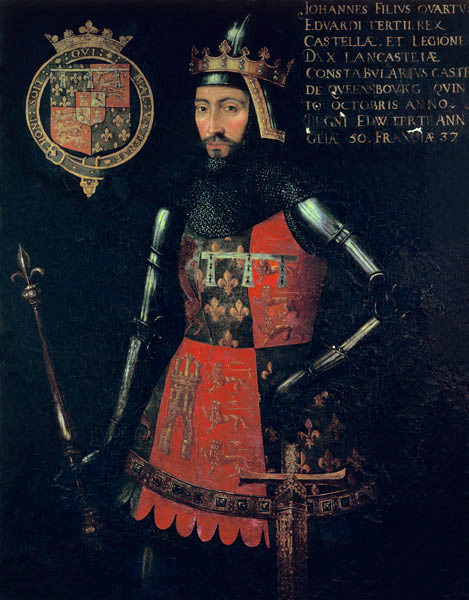
จอห์นแห่งกอนต์ ดยุกที่ 1 แห่งแลงแคสเตอร์

เจ้าชายจอห์นแห่งกอนต์ ดยุกที่ 1 แห่งแลงแคสเตอร์ (; 6 มีนาคม ค.ศ. 1340 - 3 กุมภาพันธ์ ค.ศ. 1399) เป็นสมาชิกราชวงศ์แพลนทาเจเน็ท เป็นพระโอรสองค์ที่สามของพระเจ้าเอ็ดเวิร์ดที่ 3 แห่งอังกฤษและฟีลีปาแห่งแอโน|พระราชินีฟีลิปแห่งแอโน และเป็นพระเชษฐาของเอ็ดมันด์แห่งแลงลีย์ ดยุกที่ 1 แห่งยอร์ก|เอ็ดมันด์แห่งแลงลีย์ ดยุคที่ 1 แห่งยอร์กผู้เป็นต้นราชวงศ์ยอร์ก|ราชสกุลยอร์ก
จอห์นแห่งกอนต์ทรงเป็นต้นราชวงศ์แลงคัสเตอร์|ราชสกุลแลงคัสเตอร์ โดยมีกษัตริย์อังกฤษสามคนที่สืบเชื้อสายมาจากพระองค์ คือ พระเจ้าเฮนรีที่ 4 แห่งอังกฤษ|พระเจ้าเฮนรีที่ 4, พระเจ้าเฮนรีที่ 5 แห่งอังกฤษ|พระเจ้าเฮนรีที่ 5 และพระเจ้าเฮนรีที่ 6 แห่งอังกฤษ|พระเจ้าเฮนรีที่ 6
== วัยเยาว์ ==
จอห์นประสูติในเดือนมีนาคม ค.ศ. 1340 ทรงเป็นพระโอรสคนที่สี่ของพระเจ้าเอ็ดเวิร์ดที่ 3 แห่งอังกฤษ|พระเจ้าเอ็ดเวิร์ดที่ 3 แต่เป็นพระโอรสคนที่สามที่มีชีวิตรอด พระองค์ได้ฉายาพระนามมาจากสถานที่ประสูติของพระองค์ คือ เมืองเกนต์|เกนต์ หรือเมืองกอนต์ในภาษาอังกฤษ เดือนกันยายน ค.ศ. 1342 พระองค์ถูกตั้งเป็นเอิร์ลแห่งริชมอนด์ ทรงได้รับการฝึกฝนทักษะทางทหาร ในปี ค.ศ. 1350 จอห์นในวัย 10 พรรษาได้ปรากฏตัวที่สมรภูมิทางเรือวินเชลซีที่ว่ากันว่าเฮนรีแห่งกรอสมอนต์ เอิร์ลแห่งแลงคัสเตอร์และเลสเตอร์ได้ช่วยชีวิตพระองค์ไว้หลังเรือสเปนลำใหญ่ได้โจมเรือที่บรรทุกจอห์นกับเอ็ดเวิร์ด เจ้าชายดำ|เอ็ดเวิร์ด เจ้าชายแห่งเวลส์ พระเชษฐาของจอห์น ในเวลาต่อมาจอห์นในวัย 19 พรรษาได้มีส่วนร่วมในการออกทำศึกกับฝรั่งเศส
คนในยุคเดียวกันได้บรรยายถึงจอห์นว่าทรงมีพระวรกายสูง รูปร่างดี พระบุตรคนแรกของจอห์นเป็นพระธิดานอกสมรสชื่อบลานช์ซึ่งเกิดจากมารี เดอ แซ็งต์ฮิแลร์แห่งแอโน สนมลับของจอห์นที่เป็นนางกำนัลของพระราชินีฟิลิปปาแห่งเฮนอลต์|ฟิลิปปาแห่งแอโน พระมารดาของพระองค์
== การเสกสมรสครั้งแรก ==
ไฟล์:Marriage of Blanche of Lancaster and John of Gaunt 1359.jpg|left|thumb|ภาพพิธีเสกสมรสของจอห์นแห่งกอนต์กับบลานช์แห่งแลงคัสเตอร์ในวิหารเรดิง วาดโดยโฮเรส ไรจ์ ปี ค.ศ. 1914 (พิพิธภัณฑ์เรดิง)
วันที่ 19 พฤษภาคม ค.ศ. 1359 พระเจ้าเอ็ดเวิร์ดที่ 3 ได้จับจอห์นสมรสกับบลานช์แห่งแลงคัสเตอร์ ทายาทหญิงผู้มั่งคั่งที่วิหารเรดิงในบาร์กเชอร์ บลานช์เป็นธิดาของเฮนรีแห่งกรอสมอนต์ เอิร์ลแห่งแลงคัสเตอร์และเลสเตอร์กับอิซาเบล เดอ บูมงต์และมีศักดิ์เป็นลูกพี่ลูกน้องชั้นที่สามของจอห์น ทั้งคู่ต่างเป็นบุตรของพระปนัดดาของพระเจ้าเฮนรีที่ 3 แห่งอังกฤษ|พระเจ้าเฮนรีที่ 3 บลานช์สืบเชื้อสายมากจากเอ็ดมุนด์หลังกางเขน เอิร์ลที่ 1 แห่งแลงคัสเตอร์|เอ็ดมุนด์หลังกางเขน เอิร์ลแห่งแลงคัสเตอร์ พระโอรสคนสุดท้องของพระเจ้าเฮนรี เชื้อพระวงศ์ทุกคนต่างเข้าร่วมพิธีสมรสในครั้งนี้ พระเจ้าเอ็ดเวิร์ดที่ 3 ได้มอบของขวัญซึ่งเป็นอัญมณีราคาแพงให้แก่บลานช์วัย 14 ปี
เฮนรีแห่งกรอสมอนต์ถึงแก่กรรมในปี ค.ศ. 1361 จอห์นได้สืบทอดดินแดนครึ่งหนึ่งของพ่อตาและได้ครองตำแหน่งเป็นเอิร์ลแห่งแลงคัสเตอร์ พระองค์ยังได้รับยศเป็นบารอนที่ 14 แห่งฮาลตันและลอร์ดที่ 11 แห่งโบวแลนด์ จอห์นได้ดินแดนส่วนที่เหลือของเฮนรีมาครองหลังม็อด เคานเตสแห่งเลสเตอร์ น้องสาวของบลานช์เสียชีวิตในวันที่ 10 เมษายน ค.ศ. 1362 พระเจ้าเอ็ดเวิร์ดที่ 3 พระบิดาของพระองค์ได้พระราชทานยศดยุคแห่งแลงคัสเตอร์ให้แก่พระองค์ในวันที่ 13 พฤศจิกายน ค.ศ. 1362
การเสกสมรสของจอห์นกับบลานช์เป็นการเสกสมรสที่มีความสุข บลานช์เป็นสาวสวยมารยาทงดงามที่มีผมสีอ่อน ทั้งคู่มีบุตรธิดาด้วยกัน 7 คน คือ
# ฟิลิปปาแห่งแลงคาสเตอร์ สมเด็จพระราชินีแห่งโปรตุเกส|ฟิลิปปา (เกิด 31 มีนาคม ค.ศ. 1360) พระราชินีคู่สมรสของพระเจ้าฌูเอาที่ 1 แห่งโปรตุเกส
# จอห์น (เกิด ค.ศ. 1362/1364) เสียชีวิตในวัยทารก
# เอลิซาเบธแห่งแลงคัสเตอร์ ดัชเชสแห่งเอ็กซิเตอร์|เอลิซาเบธแห่งแลงคัสเตอร์ (เกิด 21 กุมภาพันธ์ ค.ศ. 1364) สมรสครั้งแรกกับจอห์น แฮสติงส์ เอิร์ลที่ 3 แห่งเพมโบรก ต่อมาสมรสครั้งที่สองกับจอห์น ฮอลแลนด์ ดยุคที่ 1 แห่งเอ็กซิเตอร์ และสมรสครั้งที่สามกับจอห์น คอร์นวอลล์ บารอนที่ 1 แห่งแฟนโฮป
# เอ็ดเวิร์ด (เกิด ค.ศ. 1365) เสียชีวิตในวัยทารก
# จอห์น (เกิด ค.ศ. 1366) เสียชีวิตในวัยทารก
# พระเจ้าเฮนรีที่ 4 แห่งอังกฤษ (เกิด 3 เมษายน ค.ศ. 1367)
# อิซาเบลลา (เกิด ค.ศ. 1368) เสียชีวิตในวัยเด็ก
บลานช์แห่งแลงคัสเตอร์ถึงแก่อสัญกรรมเมื่อวันที่ 12 กันยายน ค.ศ. 1368 ด้วยโรคกาฬโรคต่อมน้ำเหลืองด้วยวัย 23 ปีที่ปราสาททัตบรีในสแตฟฟอร์ดเชอร์ ระหว่างที่จอห์นเดินทางไปต่างแดน ร่างของเธอถูกฝังที่อาสนวิหารเซนต์ปอลในกรุงลอนดอน มีบันทึกว่าจอห์นทรงจมอยู่กับความโทมนัสโศกเศร้า
== การเสกสมรสครั้งที่สอง ==
ตลอดช่วงเวลาหลายปีต่อมาจอห์นได้ทรงสู้รบในสงครามหลายครั้ง ทรงสู้รบเคียงบ่าเคียงไหล่กับเอ็ดเวิร์ดแห่งวูดสต็อคหรือเอ็ดเวิร์ดเจ้าชายดำ พระเชษฐาในการทำสงครามร้อยปี พระองค์ได้ออกทำศึกเพื่อช่วยเหลือพระเจ้าเปโดรแห่งกัสติยา|พระเจ้าเปโดรผู้โหดเหี้ยมแห่งกัสติยา สองปีต่อมาทรงดำรงตำแหน่งเป็นนายกองแห่งกาแล และในปี ค.ศ. 1371 ทรงดำรงตำแหน่งเป็นแม่ทัพแห่งอากีแตน จอห์นได้เสกสมรสใหม่กับกอนส์ตันซาแห่งกัสติยา ดัชเชสแห่งแลงคัสเตอร์|กอนส์ตันซาแห่งกัสติยา พระธิดาของพระเจ้าเปโดรแห่งกัสติยาในปี ค.ศ. 1372 การสมรสครั้งนี้ทำให้พระองค์ได้รับยศเป็นเอิร์ลแห่งริชมอนด์และได้อ้างสิทธิ์ในตำแหน่งกษัตริย์แห่งกัสติยา
จอห์นเสกสมรสกับกอนส์ตันซาแห่งกัสติยาวันที่ 21 กันยายน ค.ศ. 1371 ในกีเยนที่โรเกฟอต์ใกล้กับบอร์โด|บอร์โดซ์ การเสกสมรสครั้งนี้เป็นการเสกสมรสที่ไร้ซึ่งความรัก แต่กระนั้นทั้งสองพระองค์ก็มีพระบุตรด้วยกันสองคน คือ
# แคทรินแห่งแลงคัสเตอร์|แคทเธอรีน (เกิด ค.ศ. 1372)
# จอห์น (เกิด ค.ศ. 1374) เสียชีวิตในวัยทารก
ในช่วงปี ค.ศ. 1370–71 เมื่อเจ้าชายดำล้มป่วยระหว่างกำลังทำศึกกับฝรั่งเศสจอห์นได้กลายเป็นผู้บัญชาการกองทัพ ในปี ค.ศ. 1373 พระองค์ได้นำทัพจากกาแล (เมือง)|กาแลไปบอร์โดซ์แต่ประสบความสำเร็จไม่มากนัก หลังการสิ้นพระชนม์ของเอ็ดเวิร์ดเจ้าชายดำ จอห์นแห่งกอนต์ได้ให้การคุ้มครองจอห์น วีคลิฟฟ์ นักปฏิรูปศาสนา ซึ่งพระองค์อาจทำไปเพราะต้องการยับยั้งอำนาจของคริสตจักรโรมันคาทอลิกที่กำลังเติบโต
== อิทธิพลในราชสำนักอังกฤษ ==
หลังบรรลุการทำสนธิสัญญาพักรบในปี ค.ศ. 1375 พระองค์ได้เดินทางกลับอังกฤษ พระองค์ได้ผูกมิตรกับกลุ่มข้าราชสำนักที่ทุจริตฉ้อฉลซึ่งนำโดยอาลิซ เพอร์เรอร์ สนมลับของพระเจ้าเอ็ดเวิร์ดที่ 3 ผู้สูงวัย ในช่วงที่กษัตริย์อยู่ในสภาวะเลอะเลือน จอห์นทำหน้าที่เสมือนผู้สำเร็จราชการแผ่นดิน การขึ้นครองอำนาจทางการเมืองของพระองค์ทำให้ความไม่พอใจต่ออิทธิพลในอังกฤษของพระองค์ขยายออกไปเป็นวงกว้าง กองทัพอังกฤษประสบความล้มเหลวในสงครามร้อยปี การปกครองของพระเจ้าเอ็ดเวิร์ดที่ 3 ก็เริ่มไม่เป็นที่นิยมเนื่องจากการเรียกเก็บภาษีที่สูงและความสัมพันธ์ชู้สาวของพระองค์กับอาลิซ เพอร์เรอร์ ความล้มเหลวทางการทหาร, การบริหารราชการที่ทุจริตฉ้อฉล และการวางตัวอยู่ฝ่ายตรงข้ามกับสภานิติบัญญัติอันดีงามสร้างกระแสเกลียดชังในตัวจอห์น กระทั่งในปี ค.ศ. 1376 กลุ่มของพระองค์ถูกสภานิติบัญญัติอันดีงามขับไล่ออกจากอำนาจ แต่ไม่นานจอห์นก็รวบรวมสมัครพรรคพวกได้อีกครั้ง
ปี ค.ศ. 1377 พระเจ้าเอ็ดเวิร์ดที่ 3 สวรรคตด้วยพระโรคเส้นพระโลหิตในพระมัตถลุงค์แตก(เส้นเลือดในสมองแตก)ที่ชีน ผู้สืบราชสมบัติต่อจากพระองค์คือพระเจ้าริชาร์ดที่ 2 แห่งอังกฤษ|พระเจ้าริชาร์ดที่ 2 พระนัดดาวัย 10 พรรษา หลังพระภาติยะ(หลานชายที่เป็นลูกของพี่น้อง) ขึ้นครองราชย์อิทธิพลในราชสำนักของจอห์นก็ยิ่งเพิ่มมากขึ้น จอห์นกลายเป็นผู้ปกครองตัวจริงของอังกฤษในช่วงที่กษัตริย์น้อยอยู่ในวัยเยาว์ ทรงให้คำปรึกษาในการทำสงครามกับฝรั่งเศสและเป็นผู้ดูแลพรมแดนที่ติดกับสกอตแลนด์ ในปี ค.ศ. 1380 พระองค์ได้ทำสนธิสัญญาพักรบกับชาวสกอตแลนด์และได้รับมอบหมายให้ปราบกบฏหลายครั้งในปีต่อมา
การตัดสินใจเรื่องการเก็บภาษีที่ไม่ค่อยฉลาดสะสมความไม่พอใจจนก่อเกิดการปฏิวัติชาวนาครั้งแรกในปี ค.ศ. 1381 จอห์นแห่งกอนต์ถูกกล่าวหาว่าเป็นตัวการในการเรียกเก็บภาษี พระองค์ต้องออกจากลอนดอนในช่วงเวลาดังกล่าวเพื่อหนีความโกรธเคืองของกลุ่มกบฏ ทว่าพระราชวังซาวอยของพระองค์ซึ่งถูกมองว่าเป็นคฤหาสน์ขุนนางที่มีขนาดใหญ่ที่สุดในลอนดอนสมัยกลางได้ถูกทำลาย ชิ้นส่วนที่กลุ่มชาวนาไม่สามารถพังหรือเผาได้ถูกโยนลงแม่น้ำ
แม้จะถูกข้าราชสำนักฝ่ายตรงข้ามกล่าวหาว่าทรยศต่อชาติแต่จอห์นก็ยังคงได้รับการสนับสนุนอันล้ำค่าจากพระเจ้าริชาร์ด พระองค์ยังคงรับใช้กษัตริย์ต่อไป จอห์นเป็นผู้เจรจาสันติภาพกับฝรั่งเศสและเป็นผู้จัดการเรื่องพรมแดนที่ติดกันสกอตแลนด์ ทว่าในปี ค.ศ. 1385 พระองค์ได้ขัดแย้งกับกษัตริย์แต่ต่อมาก็ได้คืนดีกัน พระองค์ยังคงทำหน้าที่เป็นคนกลางระหว่างกษัตริย์กับฝ่ายตรงข้ามต่อไป
ไฟล์:John of Gaunt, Duke of Lancaster dining with the King of Portugal - Chronique d' Angleterre (Volume III) (late 15th C), f.244v - BL Royal MS 14 E IV.png|thumb|ภาพวาดดยุคแห่งแลงคัสเตอร์ขณะกำลังเสวยพระกระยาหารเย็นกับกษัตริย์แห่งโปรตุเกส
พระเจ้าเปโดรแห่งกัสติยา พระบิดาของกอนส์ตันซาถูกพระเจ้าเอนริเกที่ 2 แห่งกัสติยา|เอนริเกแห่งกัสติยา พระอนุชาต่างพระมารดาปลงพระชนม์และได้แย่งชิงบัลลังก์ที่กอนส์ตันซา พระธิดาคนโตของพระเจ้าเปโดรเป็นรัชทายาทโดยชอบธรรม จอห์นได้เข้าไปพัวพันกับการสู้รบในคาบสมุทรไอบีเรีย เนื่องจากตามกฎของสเปนพระสวามีของรัชทายาทหญิงในบัลลังก์ถือเป็นกษัตริย์ที่ถูกต้องตามกฎหมาย ในปี ค.ศ. 1386 จอห์นได้ออกเดินทางจากอังกฤษไปทรงอ้างสิทธิ์ในบัลลังก์กัสติยาซึ่งเป็นสิทธิ์โดยชอบธรรมของพระชายา ทรงจับมือเป็นพันธมิตรกับพระเจ้าฌูเอาที่ 1 แห่งโปรตุเกสที่สมรสกับธิดาคนหนึ่งของพระองค์และนำทัพออกทำศึกกับพระเจ้าฆวนที่ 1 แห่งกัสติยา พระโอรสที่สืบทอดบัลลังก์ต่อจากพระเจ้าเอนริเกที่ 2 ทว่าความพยายามของจอห์นไม่ประสบความสำเร็จ สุดท้ายในปี ค.ศ. 1388 พระองค์ได้ทำข้อตกลงสันติภาพโดยยกการอ้างสิทธิ์ให้เป็นของแคทเธอรีน พระธิดาที่ประสูติแต่กอนส์ตันซาแห่งกัสติยาซึ่งถูกจับเสกสมรสกับพระเจ้าเอนริเกที่ 3 แห่งกัสติยา (ขณะนั้นยังไม่เป็นกษัตริย์) อันเป็นการรวมการอ้างสิทธิ์จากทั้งสองฝ่ายเข้าด้วยกัน
ในช่วงที่จอห์นไม่อยู่ การบริหารกิจการภายในที่ผิดพลาดของพระเจ้าริชาร์ดที่ 2 ทำให้อังกฤษตกอยู่ในสงครามกลางเมือง เมื่อเดินทางกลับมาในปี ค.ศ. 1389 จอห์นได้เป็นคนกลางทำให้พระเจ้าริชาร์ดกับกลุ่มลอร์ดผู้อุทธรณ์ซึ่งนำโดยโธมัสแห่งวูดสตอก ดยุคที่ 1 แห่งกลอสเตอร์|ธอมัสแห่งวูดสต็อค ดยุคแห่งกลอสเตอร์ พระอนุชาของพระองค์ประนีประนอมกัน นำไปสู่ยุคแห่งเสถียรภาพ สี่เดือนหลังกลับมาอังกฤษ พระเจ้าริชาร์ดที่ 2 ได้แต่งตั้งจอห์นเป็นดยุคแห่งอากีแตนในเดือนมีนาคม ค.ศ. 1390
== การเสกสมรสครั้งที่สามและบั้นปลายพระชนม์ ==
วันที่ 24 มีนาคม ค.ศ. 1394 กอนส์ตันซาแห่งกัสติยาได้สิ้นพระชนม์ที่ปราสาทเลสเตอร์ พระศพของพระนางถูกฝังที่วิหารเนอวาร์คในเลสเตอร์ ในช่วงที่พระนางยังทรงพระชนม์อยู่ จอห์นได้มีพระบุตรนอกสมรสสี่คนกับแคทเธอรีน สวีนฟอร์ด สนมลับซึ่งเป็นธิดาของเซอร์เพน โรเอ็ตกับภรรยาม่ายของอัศวินฮิวจ์ สวีนฟอร์ด แคทเธอรีนได้เข้ามาอยู่ในครัวเรือนของจอห์นในฐานะพระพี่เลี้ยงของฟิลิปปากับเอลิซาเบธแห่งแลงคัสเตอร์ ธิดาของจอห์นที่เกิดจากชายาคนแรก ฟิลิปปา เดอ โรเอ็ต น้องสาวของแคทเธอรีนเป็นนางกำนัลในครัวเรือนของพระราชินีฟิลิปปาและได้สมรสกับเจฟฟรีย์ ชอเซอร์ กวีที่ต่อมาจอห์นได้ให้การอุปถัมภ์
ไฟล์:Tomb John of Gaunt and Blanche of Lancaster.jpg|thumb|ภาพหลุมฝังพระศพของจอห์นแห่งกอนต์กับบลานช์แห่งแลงคัสเตอร์ วาดโดยเวนซ์สลาส ฮอลลาร์ ปี ค.ศ. 1658
ปี ค.ศ. 1396 จอห์นได้เสกสมรสกับแคทเธอรีน สวีนฟอร์ดที่อาสนวิหารลิงคอล์น พระเจ้าริชาร์ดที่ 2 และศาสนจักรได้ประกาศให้พระบุตรนอกสมรสของแคทเธอรีนกับจอห์นเป็นบุตรตามกฎหมายแต่ตัดสิทธิ์ไม่ให้สืบทอดบัลลังก์ บุตรของทั้งคู่ได้ใช้นามสกุลโบฟอร์ตซึ่งมาจากตำแหน่งลอร์ดแห่งบูฟอต์ (หรือโบฟอร์ตในภาษาอังกฤษ) ของจอห์นในจังหวัดช็องปาญ|ช็องปาญ ราชอาณาจักรฝรั่งเศส โดยบุตรแต่ละคนต่างของทั้งคู่มีบทบาทสำคัญในการเมืองของคริสต์ศตวรรษที่ 15 ได้แก่
# จอห์น โบฟอร์ต (เกิด ค.ศ. 1373) ถูกตั้งเป็นดยุคแห่งซัมเมอร์เซ็ต
# เฮนรี โบฟอร์ต (เกิด ค.ศ. 1375) เป็นพระคาร์ดินัล
# ธอมัส โบฟอร์ต (เกิด ค.ศ. 1377) ดยุคแห่งเอ็กซิเตอร์
# โจแอน โบฟอร์ด (เกิด ค.ศ. 1379) เคานเตสแห่งเวสต์มอร์แลนด์จากการสมรสกับราล์ฟ เนวิลล์ และเป็นบรรพบุรุษของพระเจ้าเอ็ดเวิร์ดที่ 4 กับพระเจ้าริชาร์ดที่ 3 แห่งราชวงศ์ยอร์ก
ปี ค.ศ. 1397 พระเจ้าริชาร์ดเอาคืนกลุ่มลอร์ดผู้อุทธรณ์ ธอมัส ดยุคแห่งกลอสเตอร์ พระอนุชาของจอห์นถูกจองจำในกาแลเพื่อรอการพิจารณาคดีในข้อหาทรยศต่อชาติ ต่อมาพระองค์ถูกปลงพระชนม์ ตามคำสั่งของพระเจ้าริชาร์ด พระภาติยะ (หลานชายที่เป็นลูกของพี่น้อง) ของพระองค์เอง ปี ค.ศ. 1398 พระเจ้าริชาร์ดที่ 2 ได้ทรงขับไล่เฮนรีแห่งโบลิงโบรก พระโอรสคนโตของจอห์นออกจากประเทศ
จอห์นแห่งกอนต์ได้สิ้นพระชนม์ที่ปราสาทเลสเตอร์ในวันที่ 3 กุมภาพันธ์ ค.ศ. 1399 ด้วยพระชนมายุ 58 พรรษา พระศพของพระองค์ถูกฝังเคียงข้างกับบลานช์แห่งแลงคัสเตอร์ พระชายาคนแรกในตำแหน่งของคณะประสานเสียงที่อาสนวิหารเซนต์ปอล รูปแกะสลักหลุมฝังพระศพของทั้งคู่จับมือกัน สองวันหลังพิธีพระศพของจอห์นแห่งกอนต์ พระเจ้าริชาร์ดได้ทรงประกาศเนรเทศเฮนรีแห่งโบลิงโบรกตลอดชีวิต ทรงตัดสิทธิ์ในการสืบทอดมรดกของลูกพี่ลูกน้องและทรัพย์สินที่ดินอันกว้างใหญ่ไพศาลของจอห์นแห่งกอนต์เข้าราชบัลลังก์ ภายหลังเฮนรี โบลิงโบรกได้ล้มล้างบัลลังก์และขึ้นครองราชย์เป็นพระเจ้าเฮนรีที่ 4 แห่งอังกฤษ ปฐมกษัตริย์แห่งราชวงศ์แลงคัสเตอร์
== อ้างอิง ==
* John Of Gaunt: ENCYCLOPEDIA.COM
* John of Gaunt, Duke of Lancaster: English Monarchs
== ดูเพิ่ม ==
* ราชวงศ์แลงคัสเตอร์
* ราชวงศ์แพลนทาเจเน็ท
* สงครามดอกกุหลาบ
หมวดหมู่:บุคคลที่เกิดในปี พ.ศ. 1883
หมวดหมู่:บุคคลที่เสียชีวิตในปี พ.ศ. 1942
หมวดหมู่:ดยุกแห่งแลงคัสเตอร์|2
หมวดหมู่:ราชวงศ์แลงคัสเตอร์|จอห์นแห่งกอนต์
หมวดหมู่:ราชวงศ์แพลนแทเจอนิต|จอห์นแห่งกอนต์
หมวดหมู่:ขุนนางอังกฤษ